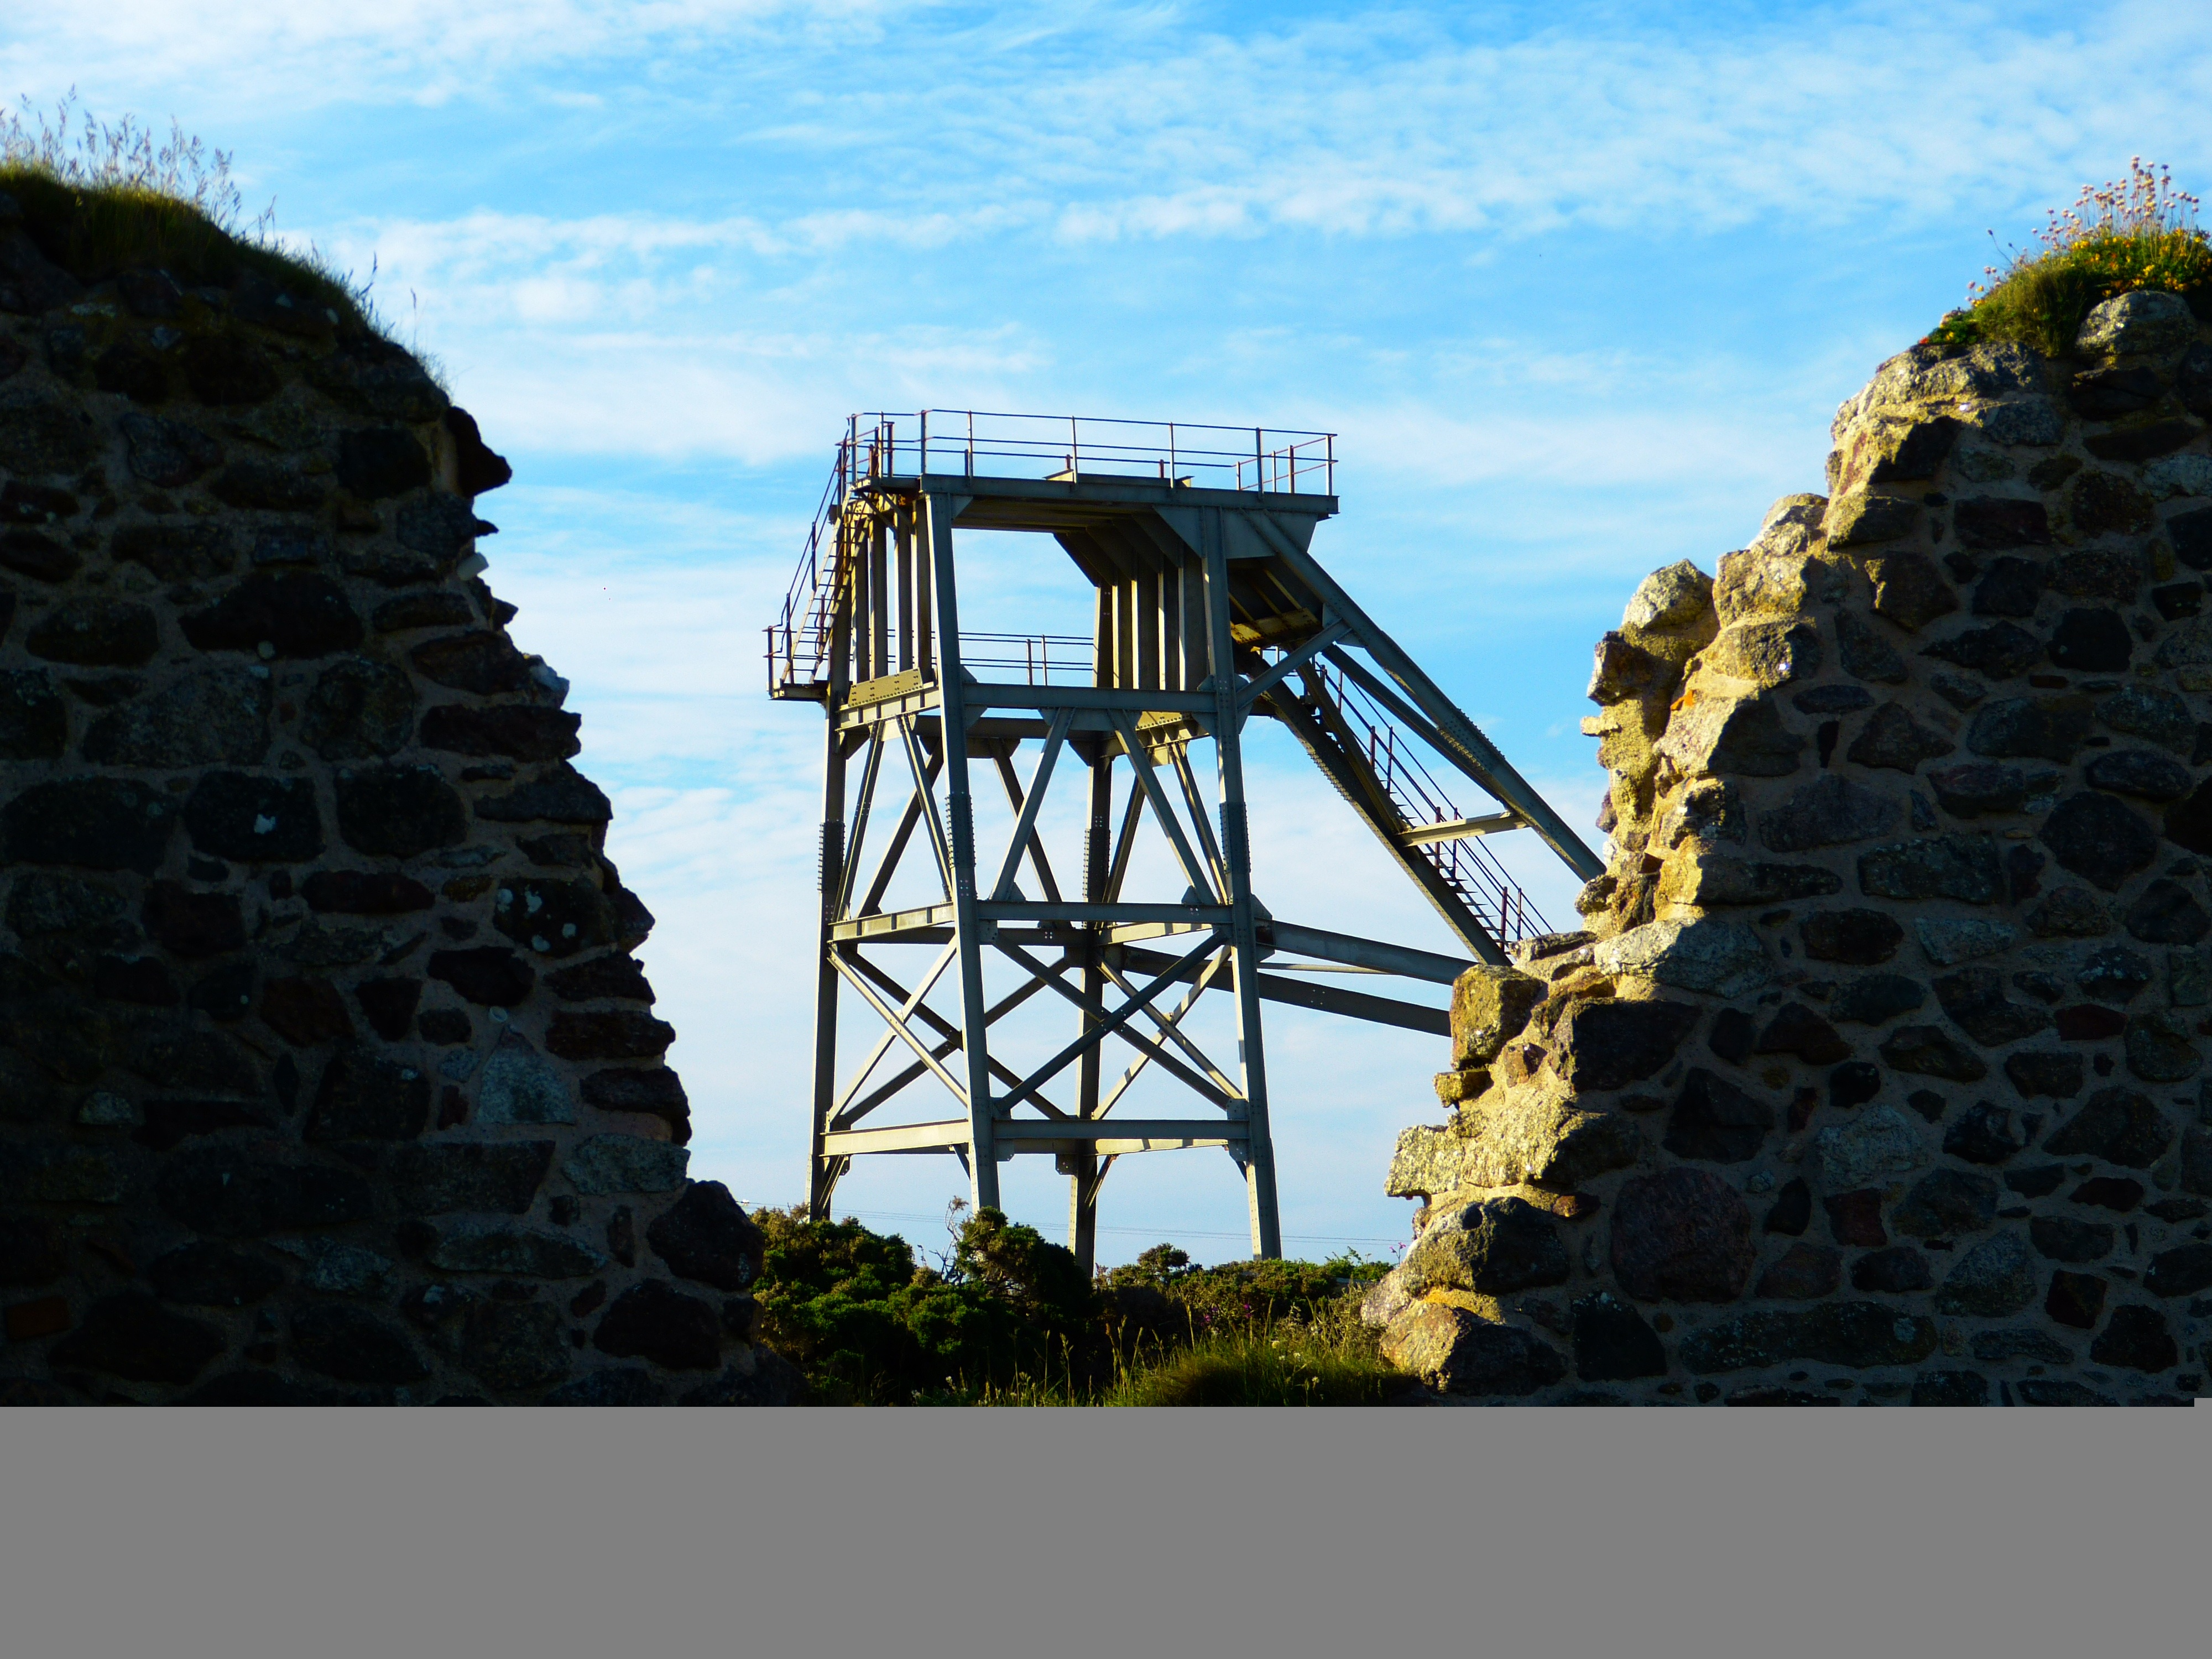
vehicle, tower, material, mine, cornwall, headframe, st just, botallack mine, england britain